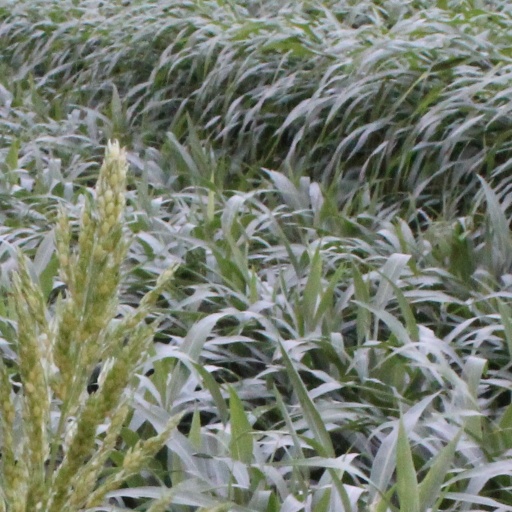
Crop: sorghum